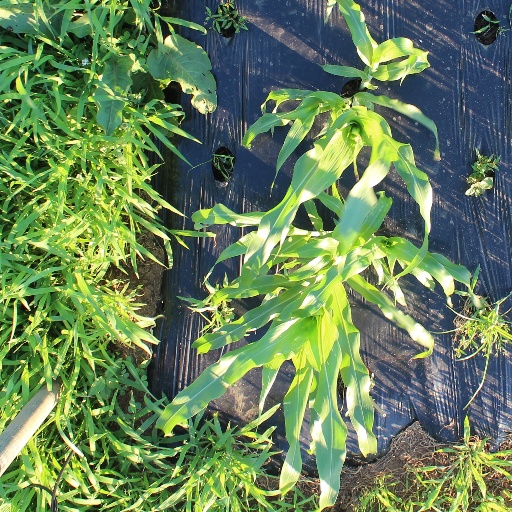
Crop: sorghum